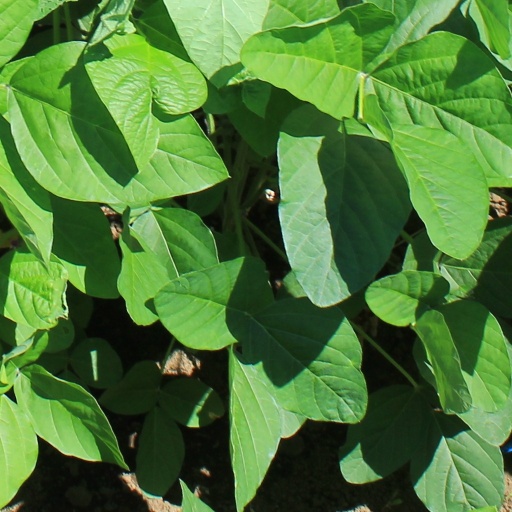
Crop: soybean